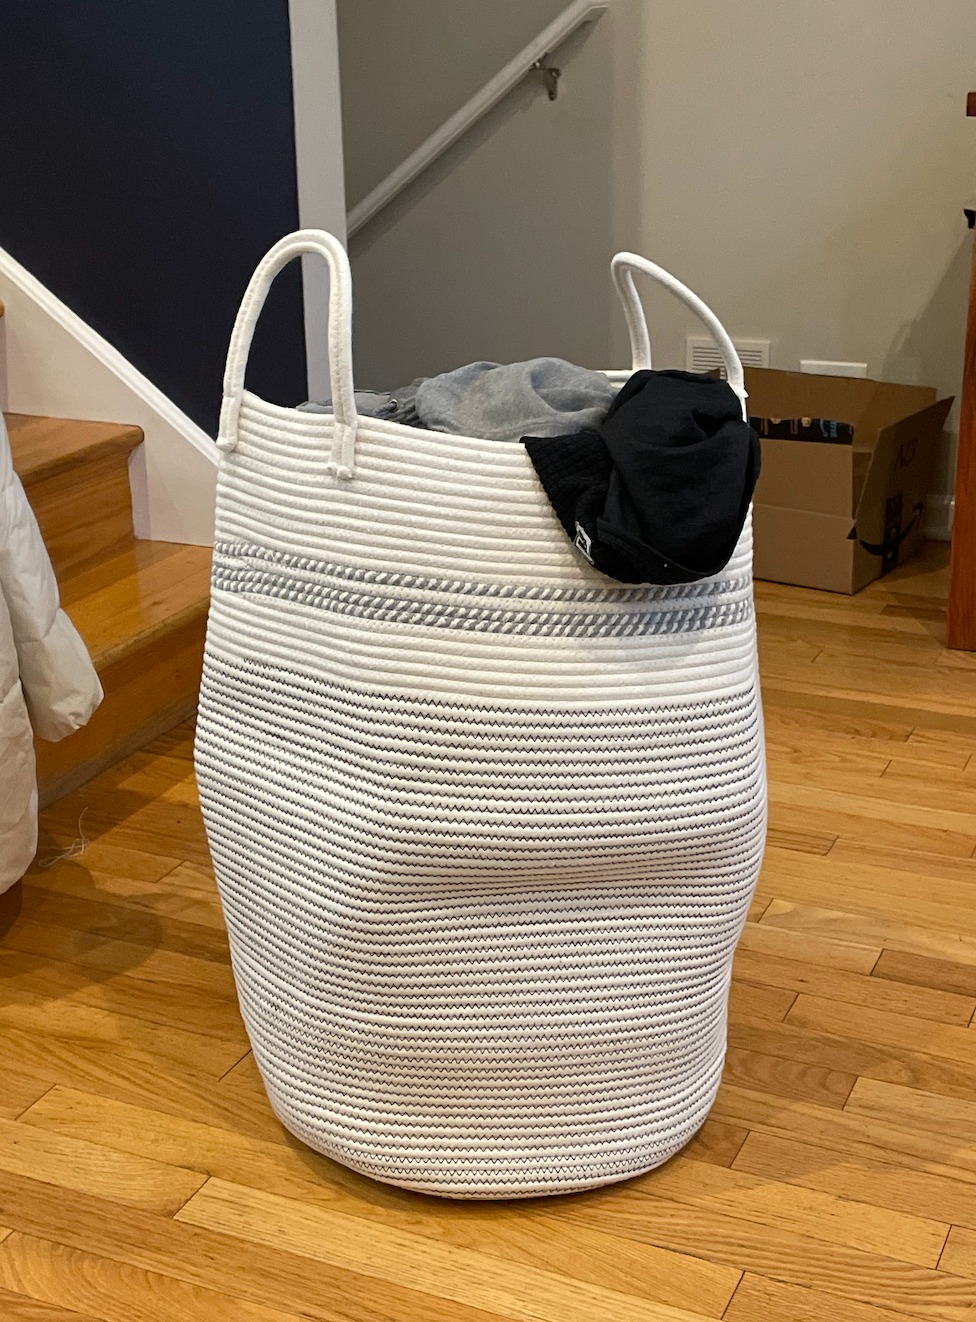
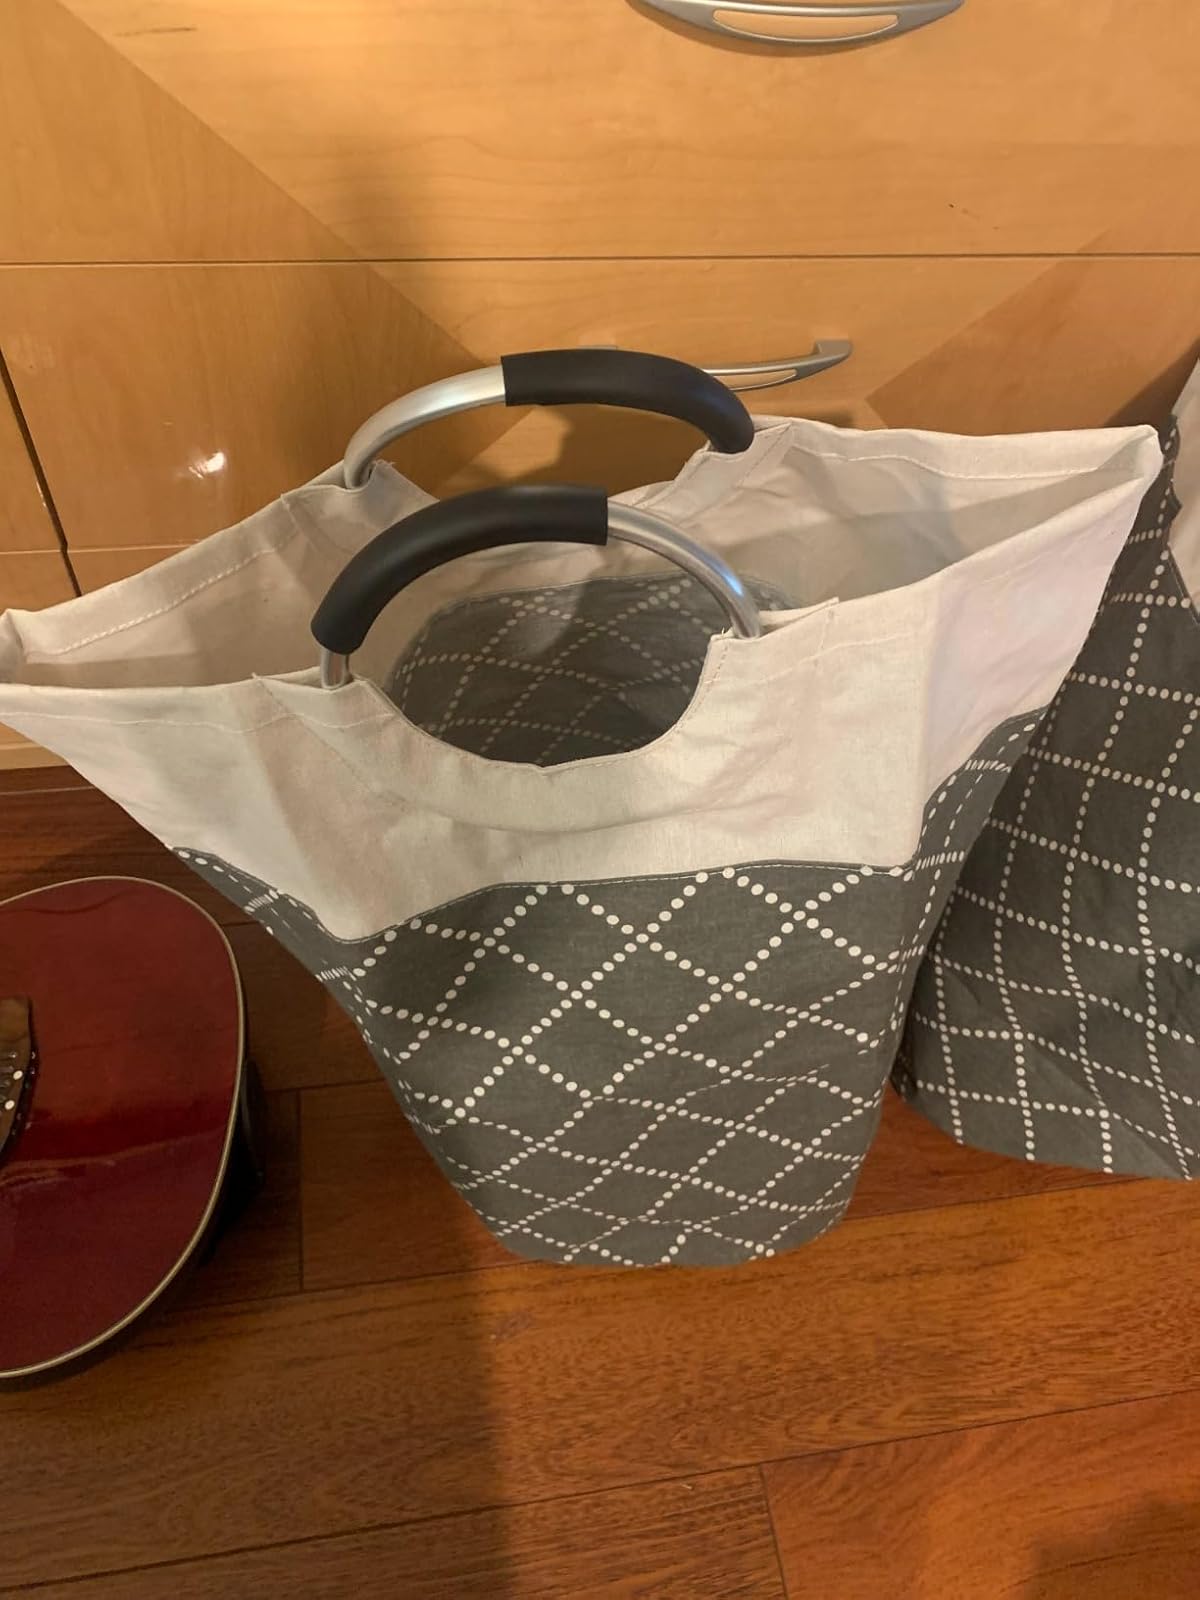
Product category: items_hamper
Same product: no